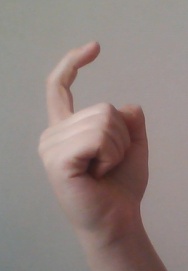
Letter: ra